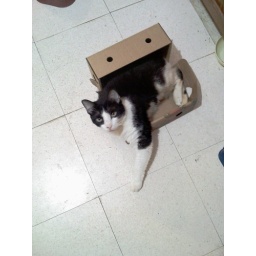
cat in a box